Carla Del Ponte

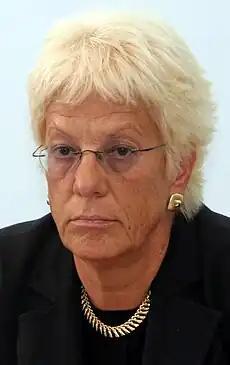
Del Ponte in 2006

Carla Del Ponte (born February 9, 1947) is a Swiss former Chief Prosecutor of two United Nations international criminal law tribunals. A former Swiss attorney general, she was appointed prosecutor for the International Criminal Tribunal for the former Yugoslavia (ICTY) and the International Criminal Tribunal for Rwanda (ICTR) in August 1999, replacing Louise Arbour.